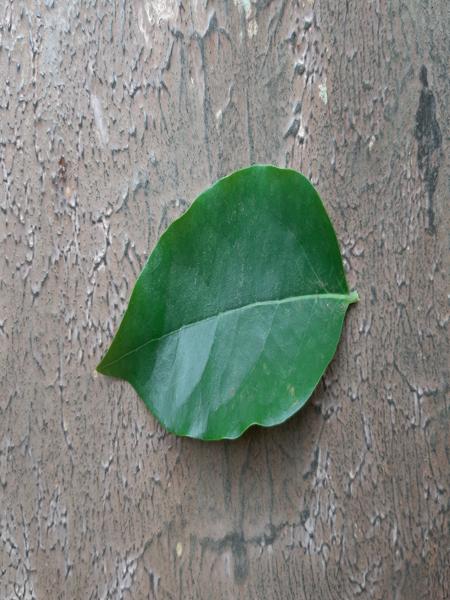
Plant: Amla